Gas-filled tube

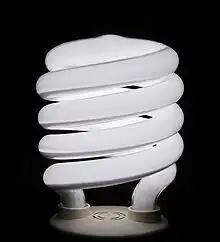
A compact fluorescent bulb is a household application of a gas-filled tube

A gas-filled tube, also commonly known as a discharge tube or formerly as a Plücker tube, is an arrangement of electrodes in a gas within an insulating, temperature-resistant envelope. Gas-filled tubes exploit phenomena related to electric discharge in gases, and operate by ionizing the gas with an applied voltage sufficient to cause electrical conduction by the underlying phenomena of the Townsend discharge. A gas-discharge lamp is an electric light using a gas-filled tube; these include fluorescent lamps, metal-halide lamps, sodium-vapor lamps, and neon lights. Specialized gas-filled tubes such as krytrons, thyratrons, and ignitrons are used as switching devices in electric devices.